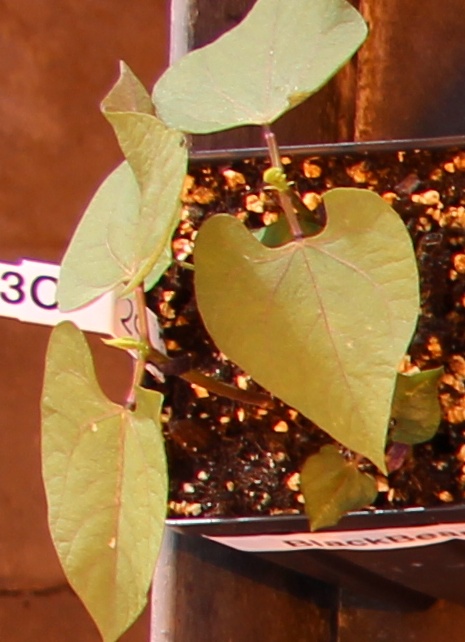
Label: Blackbean